Afshin Peyrovani

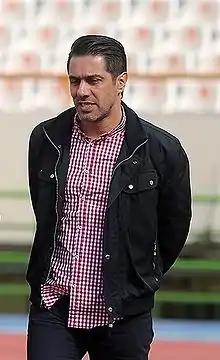
Peyrovani in 2014

In September 2015, Peyrovani was appointed as director of Tean national football team. He was included in Carlos Queiroz staff for 2018 World Cup Qualifying Asia. After a while, he tendered his resignation as sporting director and left the Iran football team. In 2018, the disciplinary committee of the Iranian Football Federation suspended Peyrovani from all football activities for a period of five years due to financial irregularities.